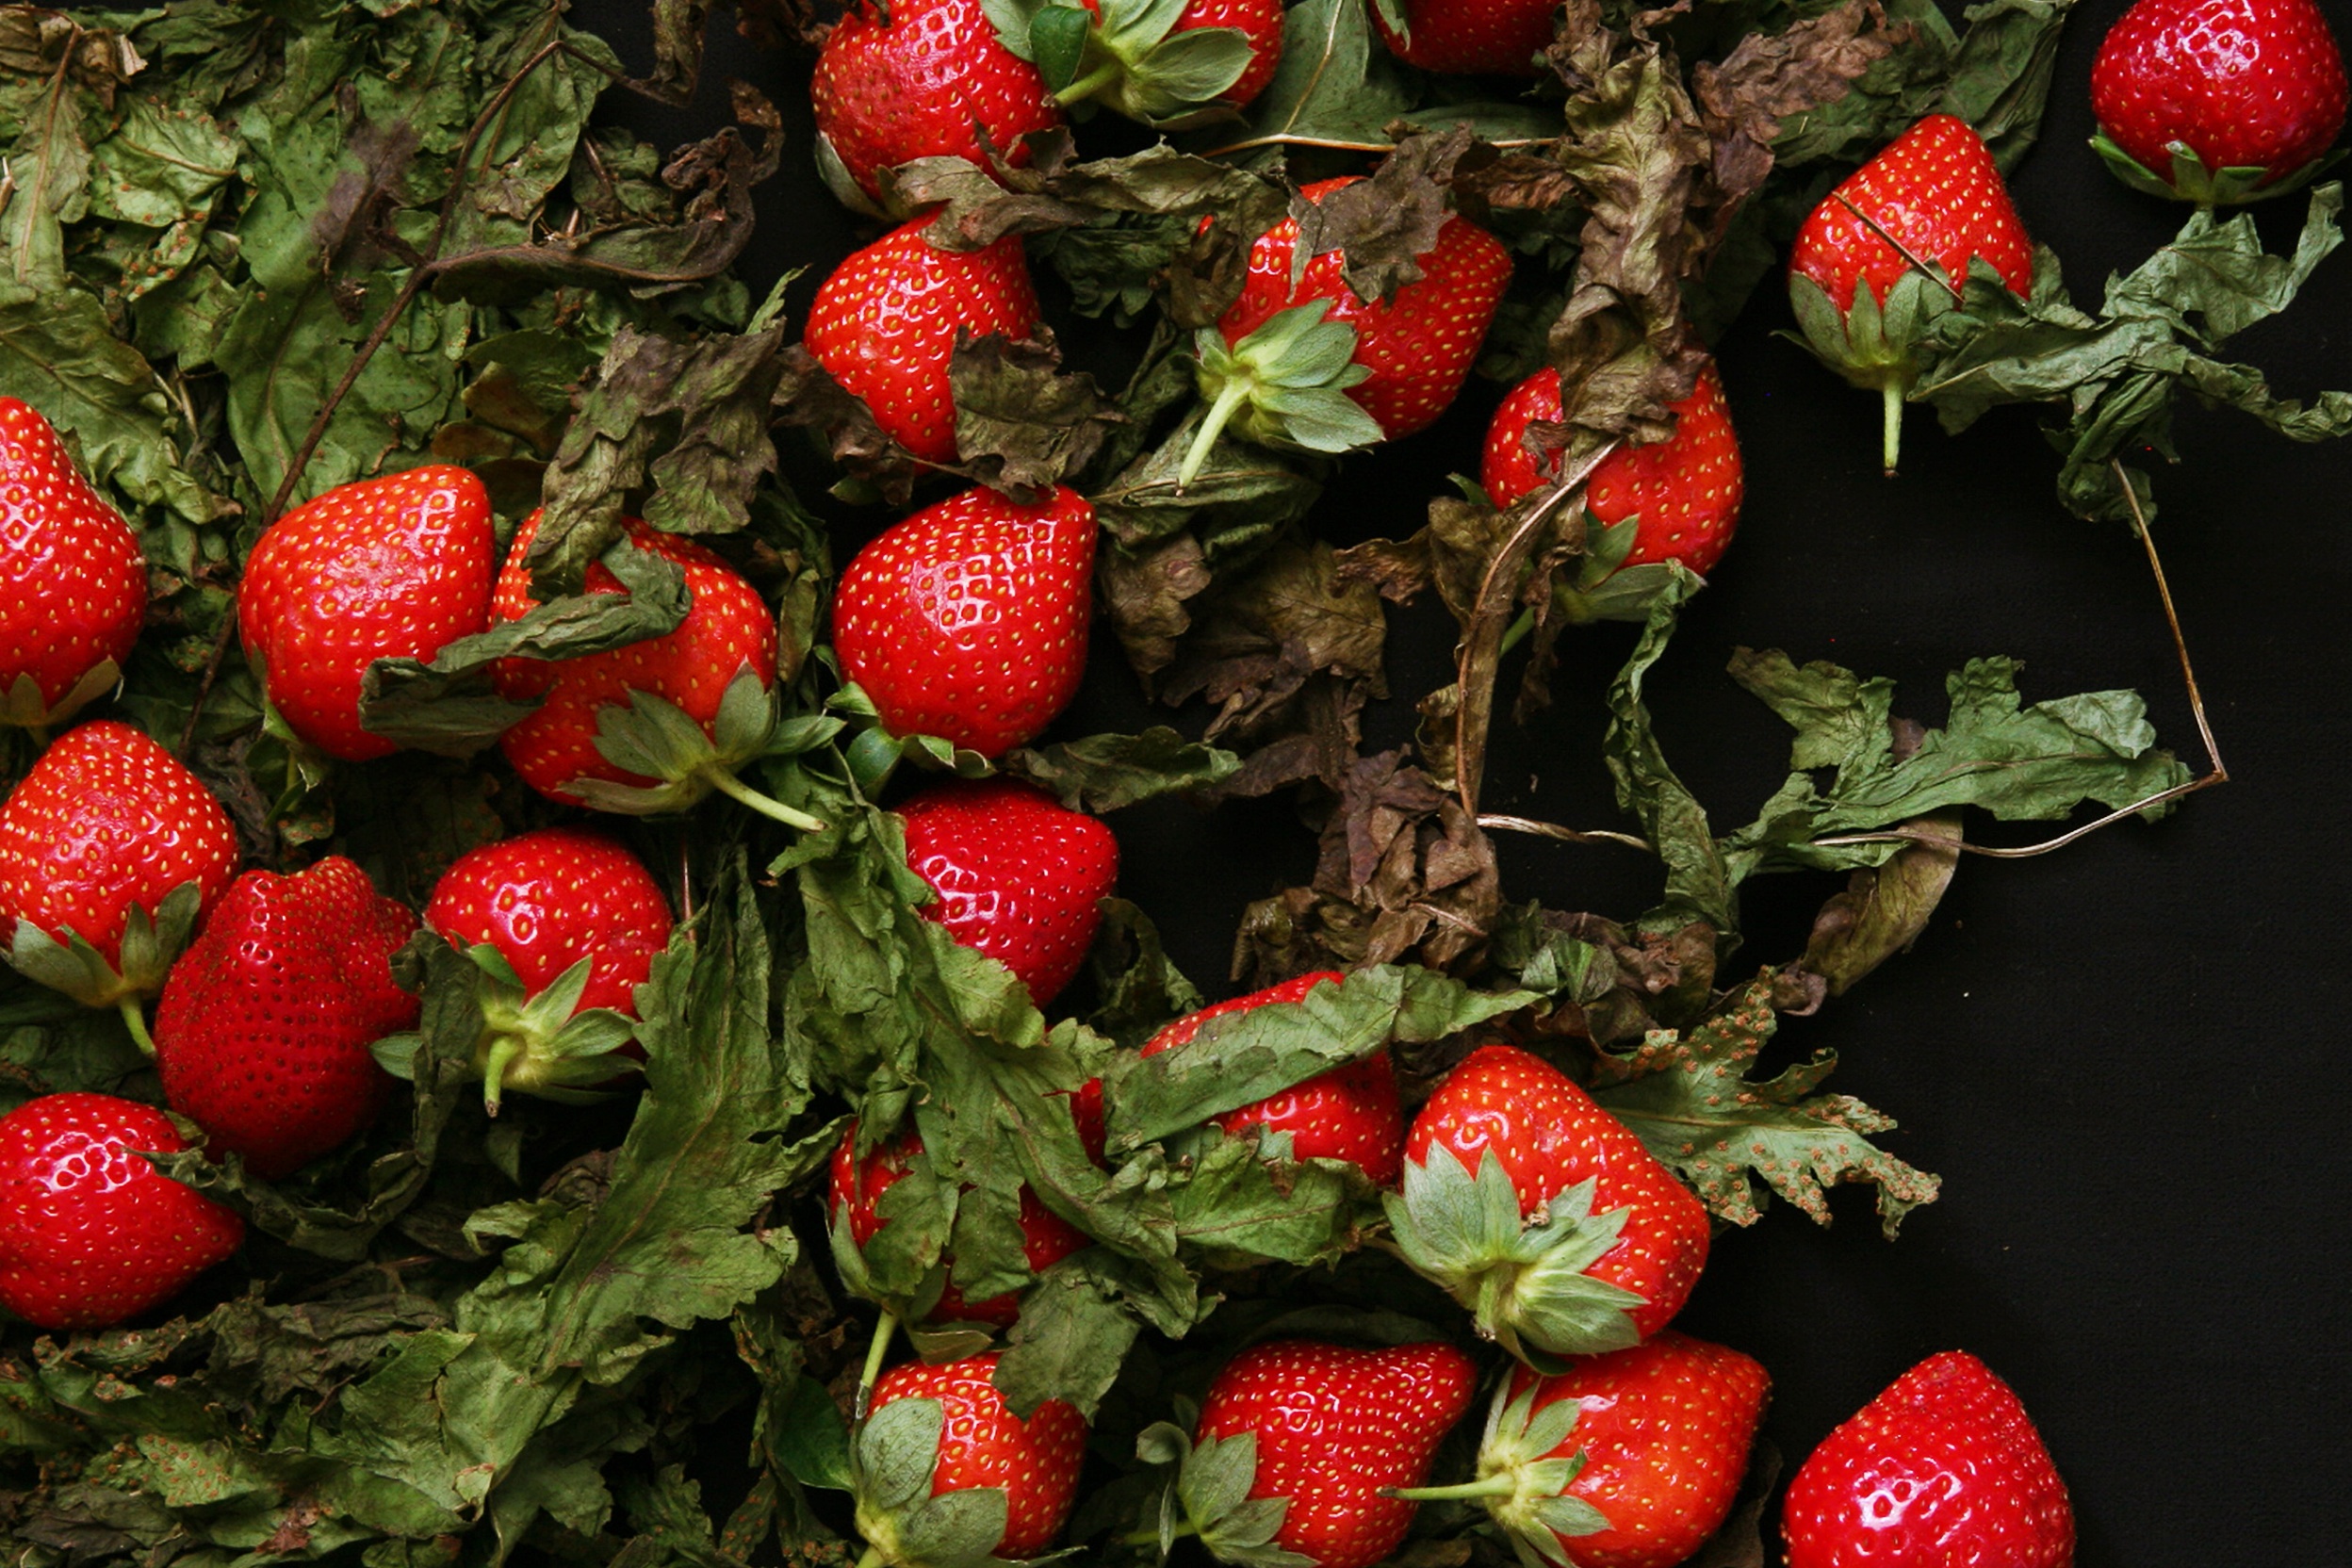
plant, fruit, berry, food, produce, strawberry, strawberries, frutti di bosco